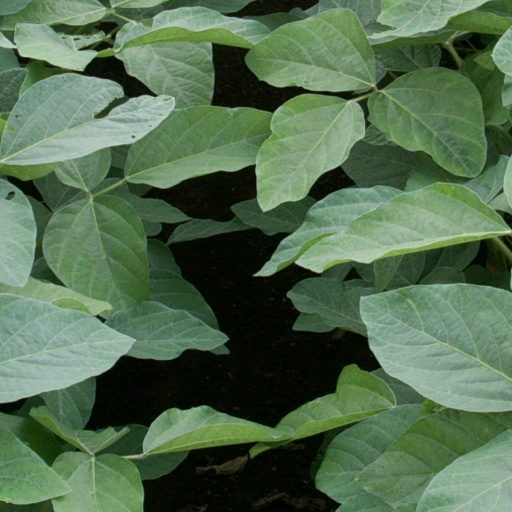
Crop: soybean